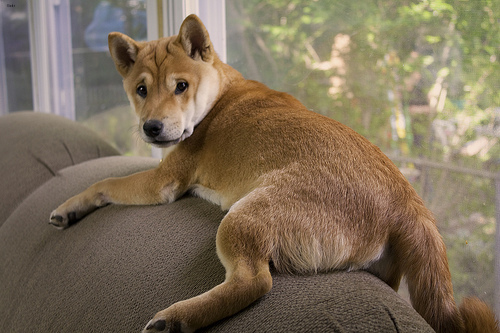
Animal: dog
Breed: shiba_inu